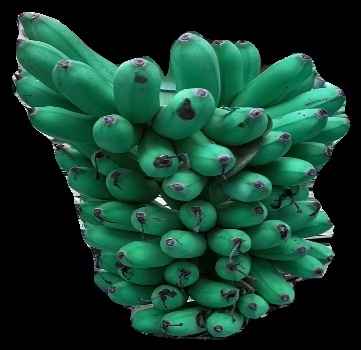
Variety: rasbale
Grade: grade1